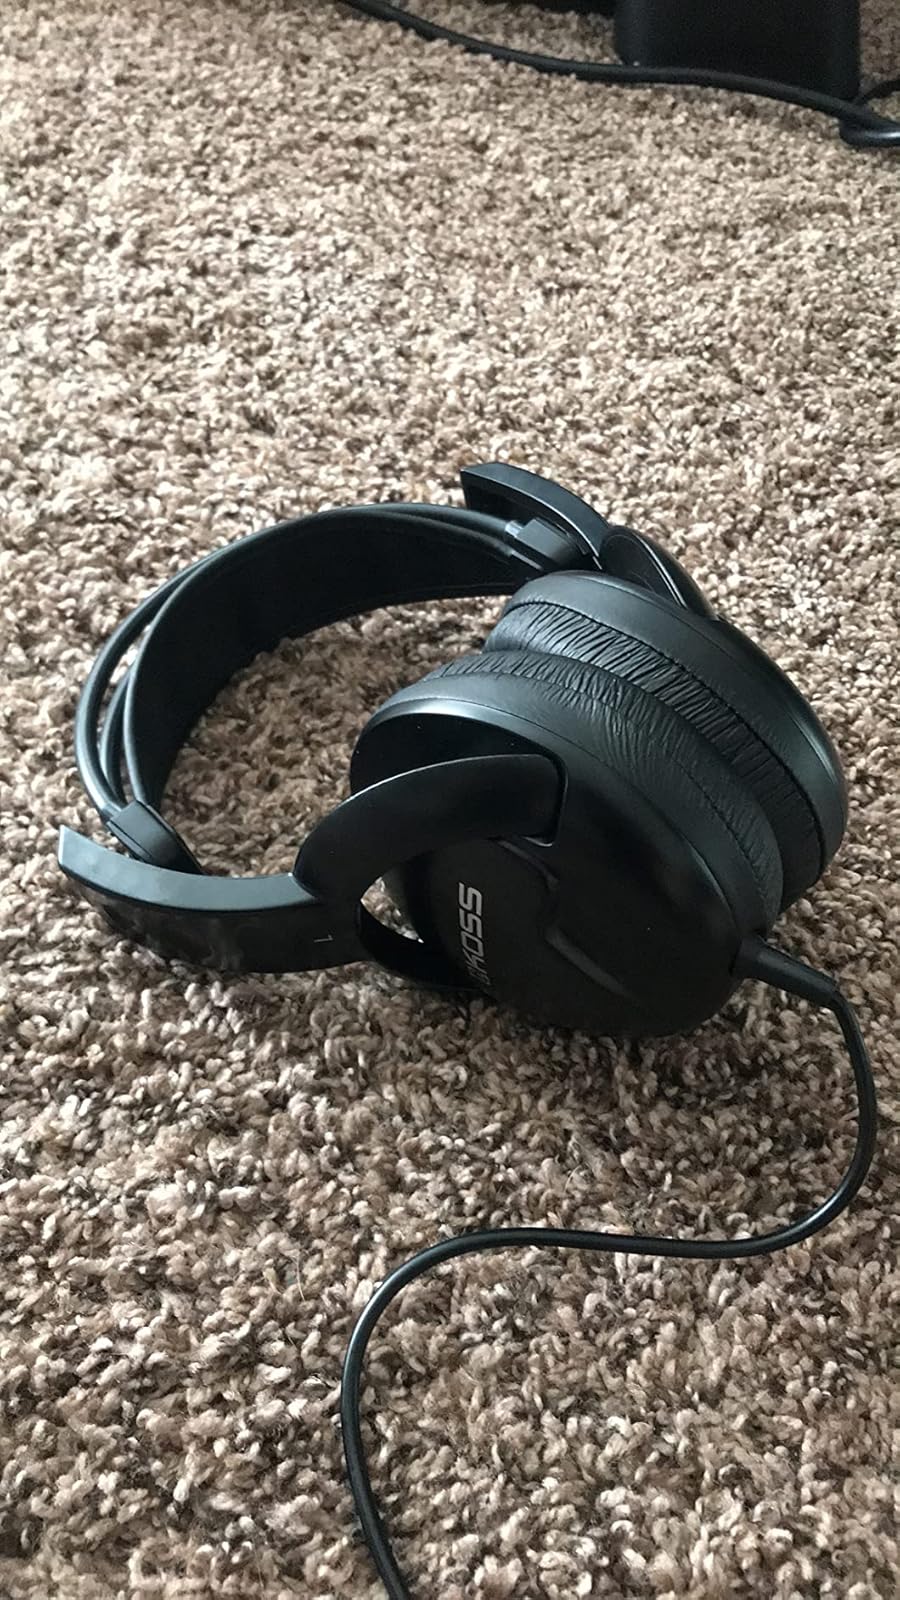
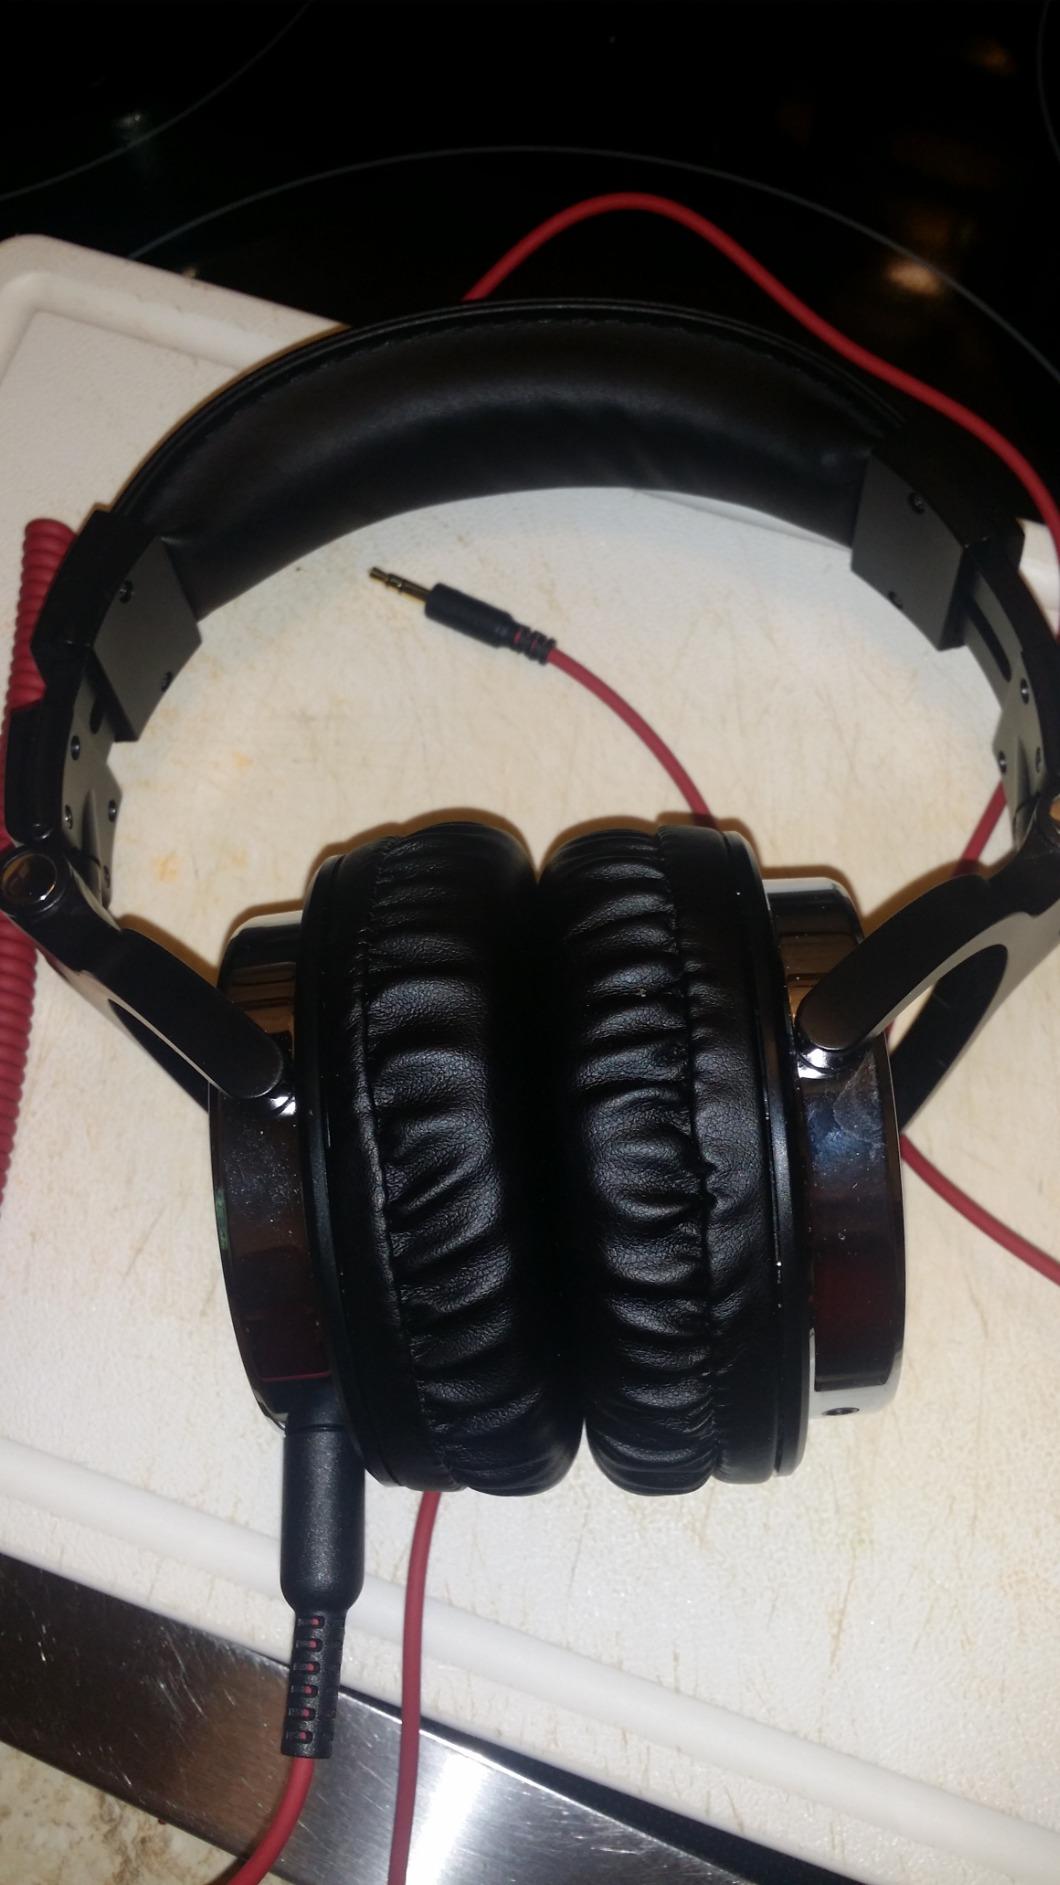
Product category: headphones
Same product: no